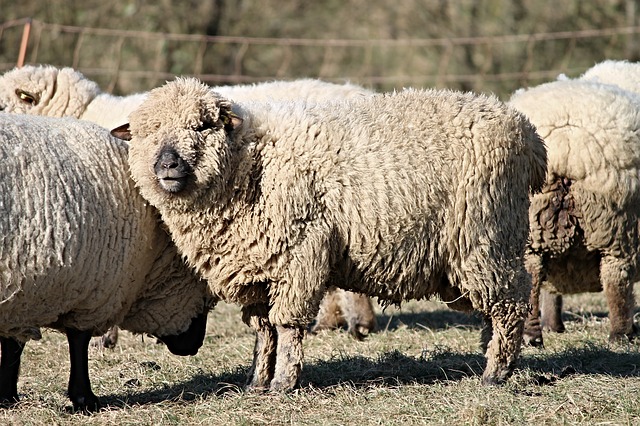
Label: sheep